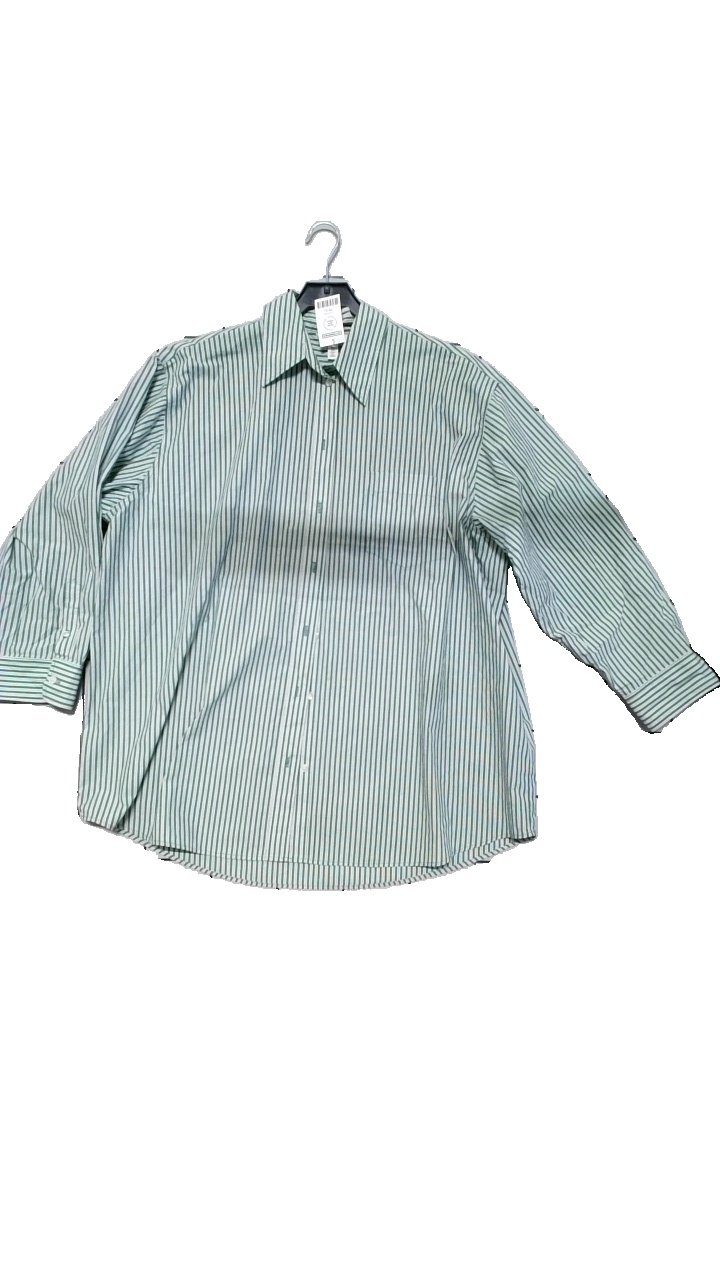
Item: Blouse (Ladies)
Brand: H&m
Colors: Green, White
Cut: Regular, Oversize
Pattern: Striped
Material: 100% cotton
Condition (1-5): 4
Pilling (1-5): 4
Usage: Reuse
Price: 50-100